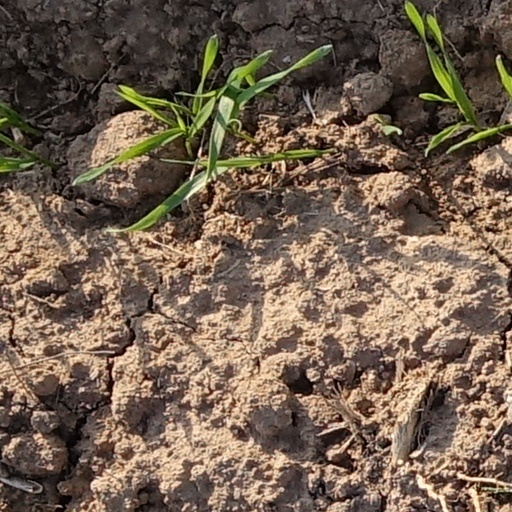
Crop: wheat